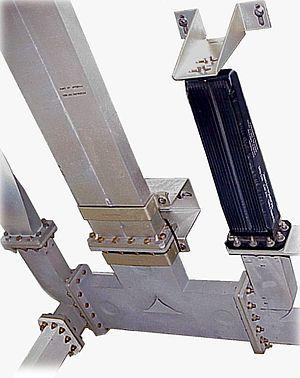
Un guide d'ondes est un système physique qui sert à guider les ondes électromagnétiques ou les ondes acoustiques, pour les maintenir confinées dans un milieu particulier, sur une certaine distance.